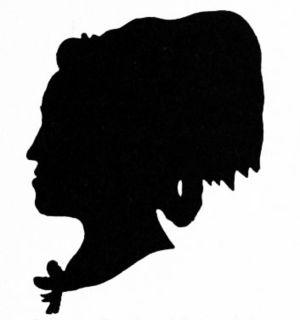
Marie-Louise Marcadet est une chanteuse d’opéra suédoise de l'Opéra royal de Stockholm, qui parut sous le nom de scène de Mademoiselle Baptiste.